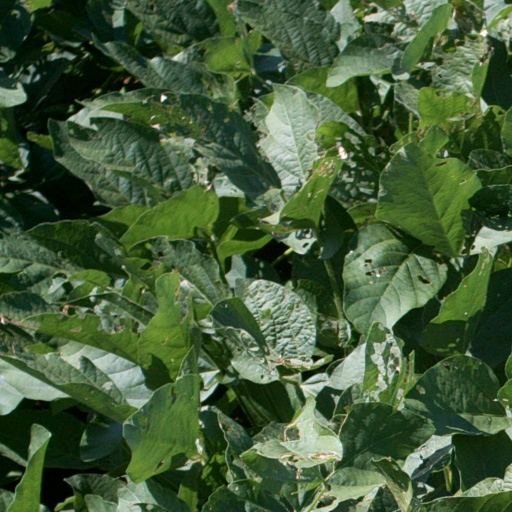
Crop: soybean